Regression toward the mean

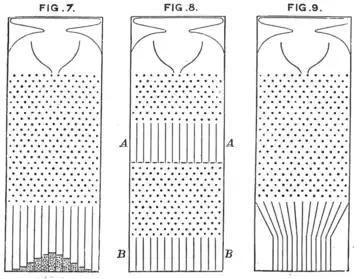
Galton's experimental setup

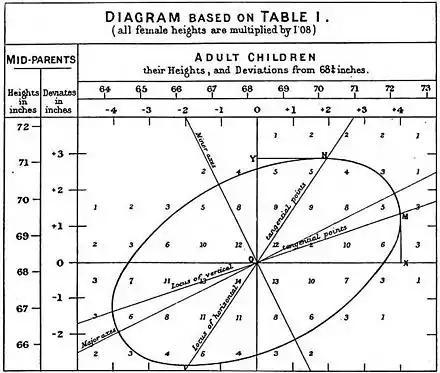
Francis Galton's 1886 illustration of the correlation between the heights of adults and their parents. The observation that adult children's heights tended to deviate less from the mean height than their parents suggested the concept of "regression toward the mean", giving regression analysis its name.

In statistics, regression toward the mean (also called regression to the mean, reversion to the mean, and reversion to mediocrity) is the phenomenon where if one sample of a random variable is extreme, the next sampling of the same random variable is likely to be closer to its mean. Furthermore, when many random variables are sampled and the most extreme results are intentionally picked out, it refers to the fact that (in many cases) a second sampling of these picked-out variables will result in "less extreme" results, closer to the initial mean of all of the variables.